Andrea Törnestam

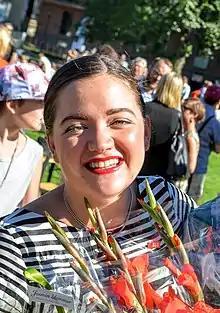
Törnestam in 2015

Andrea Corona Törnestam (born 17 June 1991) is a Swedish politician of the Swedish Social Democratic Party. She served as union secretary for the Swedish Social Democratic Youth League from 2015 to 2021. Additionally she served as substitute member of the Swedish parliament in 2022 in place of Annika Strandhäll for the Stockholm Municipality constituency.